Strom Thurmond

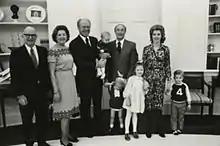
The Thurmond family with President Gerald Ford in 1976

In November 1987, Thurmond introduced legislation that if enacted would require "alcoholic beverages to carry health warning labels similar to those on cigarettes", saying the legislation would be effective if it prevented anyone from drinking while being in a compromising position of health. The following year, Thurmond sponsored legislation designed to impose "five rotating warning labels on alcoholic beverages cautioning pregnant women not to drink, warning that alcohol is addictive and can increase the risks of hypertension, liver disease and cancer, that it impairs a person's ability to drive a car or operate machinery, and that alcohol consumption can be hazardous in combination with some drugs."